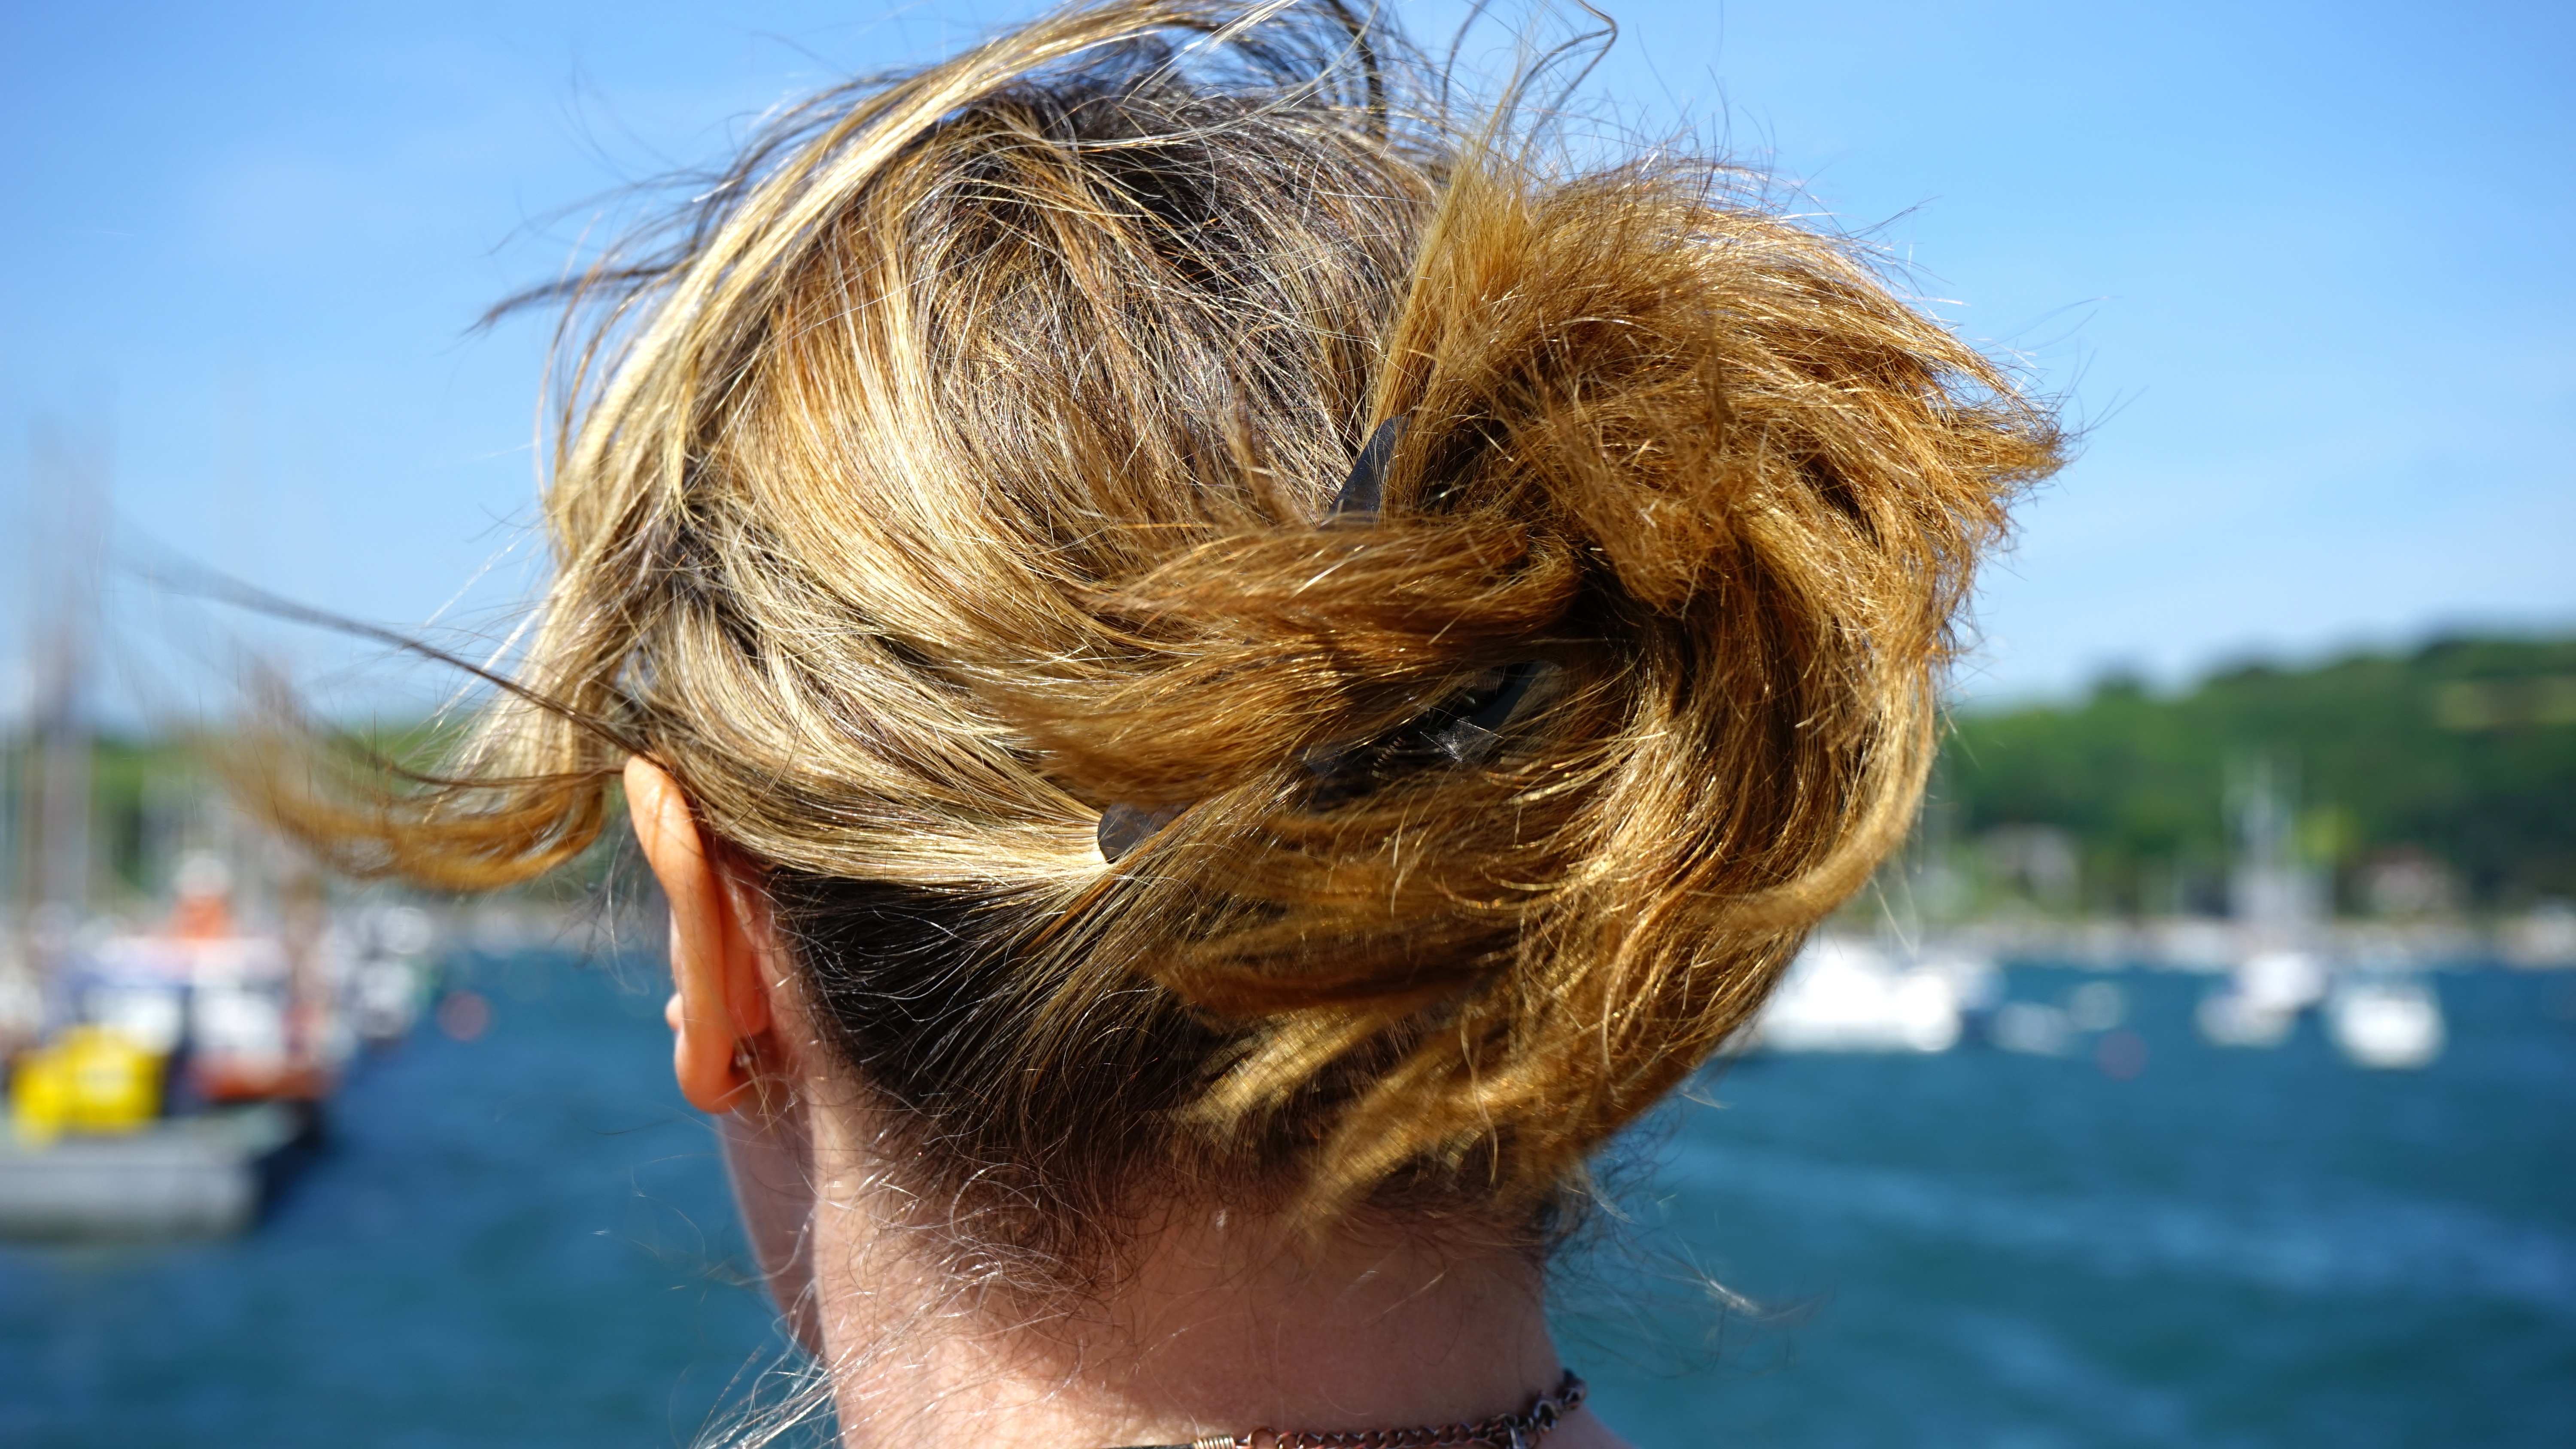
person, girl, woman, hair, female, model, fashion, blue, lady, hairstyle, long hair, beauty, style, blond, attractive, adult, beautiful hair, hair style